List of West Ham United F.C. managers

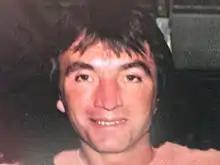
Billy Bonds

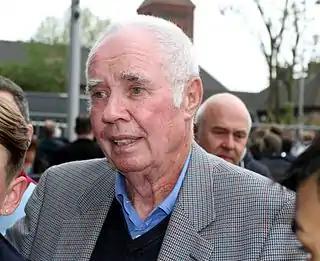
Ronnie Boyce

Macari resigned in February 1990 in order to "clear his name". Former player Ronnie Boyce stood in as manager for a single game. The next manager was Billy Bonds, a popular choice who took-up the post on 23 February 1990. It was too late for Bonds to turn the season around, however, and they finished seventh. In the following season, with Trevor Morley scoring 17 goals and McAvennie 11, Bonds guided West Ham to second place and promotion to the First Division and an FA Cup semi-final place before being beaten in controversial circumstances by Nottingham Forest. Now back in the top flight, Bonds saw West Ham through one of their most controversial seasons. With the club planning to introduce a bond scheme, there was crowd unrest. New players Mike Small and Clive Allen were unable to provide the goals and the team finished bottom with only nine wins, only three after the turn of the new year. With the club now back in the second tier, Bonds appointed Harry Redknapp as his assistant at the start of the season. Bond's West Ham finished second and again gained promotion, this time to the FA Premier League. With Morley and Allen scoring 40 goals, they gained promotion on the last day of the season with a 2–0 home win against Cambridge United. With the team in the FA Premier League there was a need to rebuild the team. Oxford United player Joey Beauchamp was recruited for a fee of £1.2 million. Shortly after arriving at the club, he complained that he should not have made the move as it was too far from his Oxford home. Bonds found this attitude hard to understand compared with his own committed, never-say-die style. This was the first evidence of his losing appetite for the modern game and modern player. Fifty-eight days later, Beauchamp was signed by Swindon for a club-record combined fee of £800,000, which included defender Adrian Whitbread going in the opposite direction; Whitbread was valued at £750,000 in the deal. Assistant manager Harry Redknapp was also now taking a bigger role in the transfer of players, with the club's approval. With rumours of his old club, AFC Bournemouth being prepared to offer him a position the West Ham board and their managing director, Peter Storrie made a controversial move. Anxious not to lose Redknapp's services the West Ham board offered Bonds a place away from the day-to-day affairs of the club, on the West Ham board. This would have allowed them to appoint Redknapp as manager. Bonds refused the post offered and walked away from the club. His accusations of deceit and manipulation by the board and by Redknapp have continued to cause ill-feeling. Peter Storrie claimed they that they had handled the situation correctly, saying, "If Harry had gone to Bournemouth, there was a good chance Bill would have resigned anyway, so we were in a no-win situation. We're sad that Bill is going, and it's a big blow but it's time to move on and we have appointed a great manager."